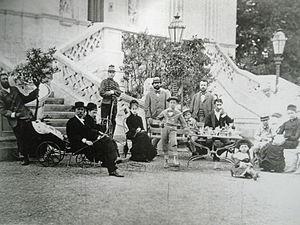
Famille bonnasse1 vers 1887
La famille Bonnasse est une famille de banquiers qui fondent et exploitent successivement quatre établissements bancaires privés, essentiellement marseillais, entre 1825 et 1983.